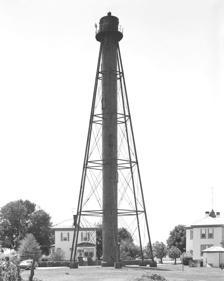
Building: Liston Range Rear Light
Country: United States of America
Year built: 1877
Lighthouse in Delaware, United States Lighthouse Liston Range Rear Light Location Delaware River , Delaware Coordinates 39°31′25.7″N 75°38′22.6″W / 39.523806°N 75.639611°W / 39.523806; -75.639611 Tower Constructed 1906 Automated 1976 Height 120 feet (37 m) Shape Pyramidal Skeletal Tower with cylinder Heritage National Register of Historic Places listed place Light First lit 1877 Focal height 54 m (177 ft) Lens Second order Fresnel lens Characteristic F W Liston Ranger Rear Light Station U.S. National Register of Historic Places U.S. Historic district Show map of Delaware Show map of the United States Nearest city Port Penn, Delaware Area 1.7 acres (0.69 ha) Built 1877 Architect Lighthouse Establishment Architectural style Greek Revival NRHP reference No. 78000905 Added to NRHP November 15, 1978 Liston Range Rear Lighthouse is a lighthouse in Delaware , United States , on the Delaware River . The 120 feet (37 m) wrought iron tower was made by the Kellogg Bridge Company of Buffalo, New York . The light was built several miles to the east of its present location in 1876–1877, and was moved in 1906. The light was listed on the National Register of Historic Places in 1978. It is the tallest lighthouse in Delaware. Overview The light operates as one of a pair of lights, or a range , which, when aligned, indicates to the navigator that a vessel navigating by these lights is on the correct course. Together with the Liston Range Front Light , they form the Liston Range . The front range light is lower in elevation, while the rear is tall, so that the lights are superimposed when on the correct bearing. The lighthouse complex in 1993 The Liston Rear Range Light was one of four lights forming a complex known as Liston's Tree Range.  One set of two lights was located in New Jersey , forming the Finn's Point Range Lights, with the other pair in Delaware became the Port Penn Range Lights. The front lights were placed in low wood-framed structures, while the rear lights were designed as tall, skeletal wrought iron towers. Both rear lights were substantially similar, except that the rear Port Penn light was 30 feet (9.1 m) higher. Within the tapering skeletal structure an 8-foot (2.4 m) diameter cylindrical stair tower rises to the underside of the lantern. The shell is composed of two .25-inch (6.4 mm)  plates overlapped and offset by 3 inches (76 mm), so when stacked they interlock. A small iron-plate vestibule forms the entrance at the base. A curved inner door (now removed) rolled sideways at the cylinder. The cylinder is lined with wood, with the stairway spiraling up within around a 9-inch (230 mm) diameter central column. The topmost section of the cylinder contains a watchroom, from which the lantern may be reached by a ladder. The lantern contained a second-order fixed white light that operated 24 hours a day. History The light first operated on April 2, 1877, and continued until October 25, 1904, when a new channel required the light to be moved. The renamed Liston Range was temporarily illuminated by a locomotive-style lamp on a 100-foot (30 m) pole until the rear light could be moved. The new second order light from Barbier, Bernard et Turenne of Paris, France was first illuminated on May 15, 1906. A new keeper's house, barn and oil house were built to service the new location. In the 1930s the light was electrified and the keeper's house was sold. A 250 watt bulb was mounted in an automatic bulb changer that moved a fresh bulb into position if one burned out. The light shines from a 4-foot (1.2 m) square window aligned with the range. On April 10, 2012, the U.S. General Services Administration announced that the Liston Range Light, including the light tower and associated oil house, situated on 0.4 acres, would be made available for purchase under the National Historic Lighthouse Preservation Act . References